Sex segregation in Saudi Arabia

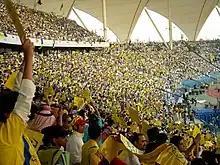
A full stadium in Saudi Arabia with no women in the crowd. There are many female-only and male-only places in Saudi Arabia.

Sexual segregation in Saudi Arabia is a cultural practice and government policy which keeps Saudi wives, sisters and daughters away from contact with male strangers (non-mahram) and vice versa. However, since Mohammed bin Salman was appointed Crown Prince in 2017, a series of social reforms have been witnessed that created cultural changes, which included putting an end to the sex (gender) segregation enforcement. The Saudi sex segregation originated from an extreme concern for female purity and family honour. Social events used to be largely predicated on the separation of men and women; the mixing of non-related (in technical terms, non-mahram) men and women at parties and other social gatherings were extremely rare and limited to some of the modern Western-educated families.